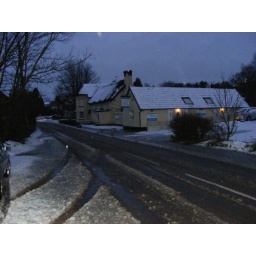
blue ball sandygate in the snow